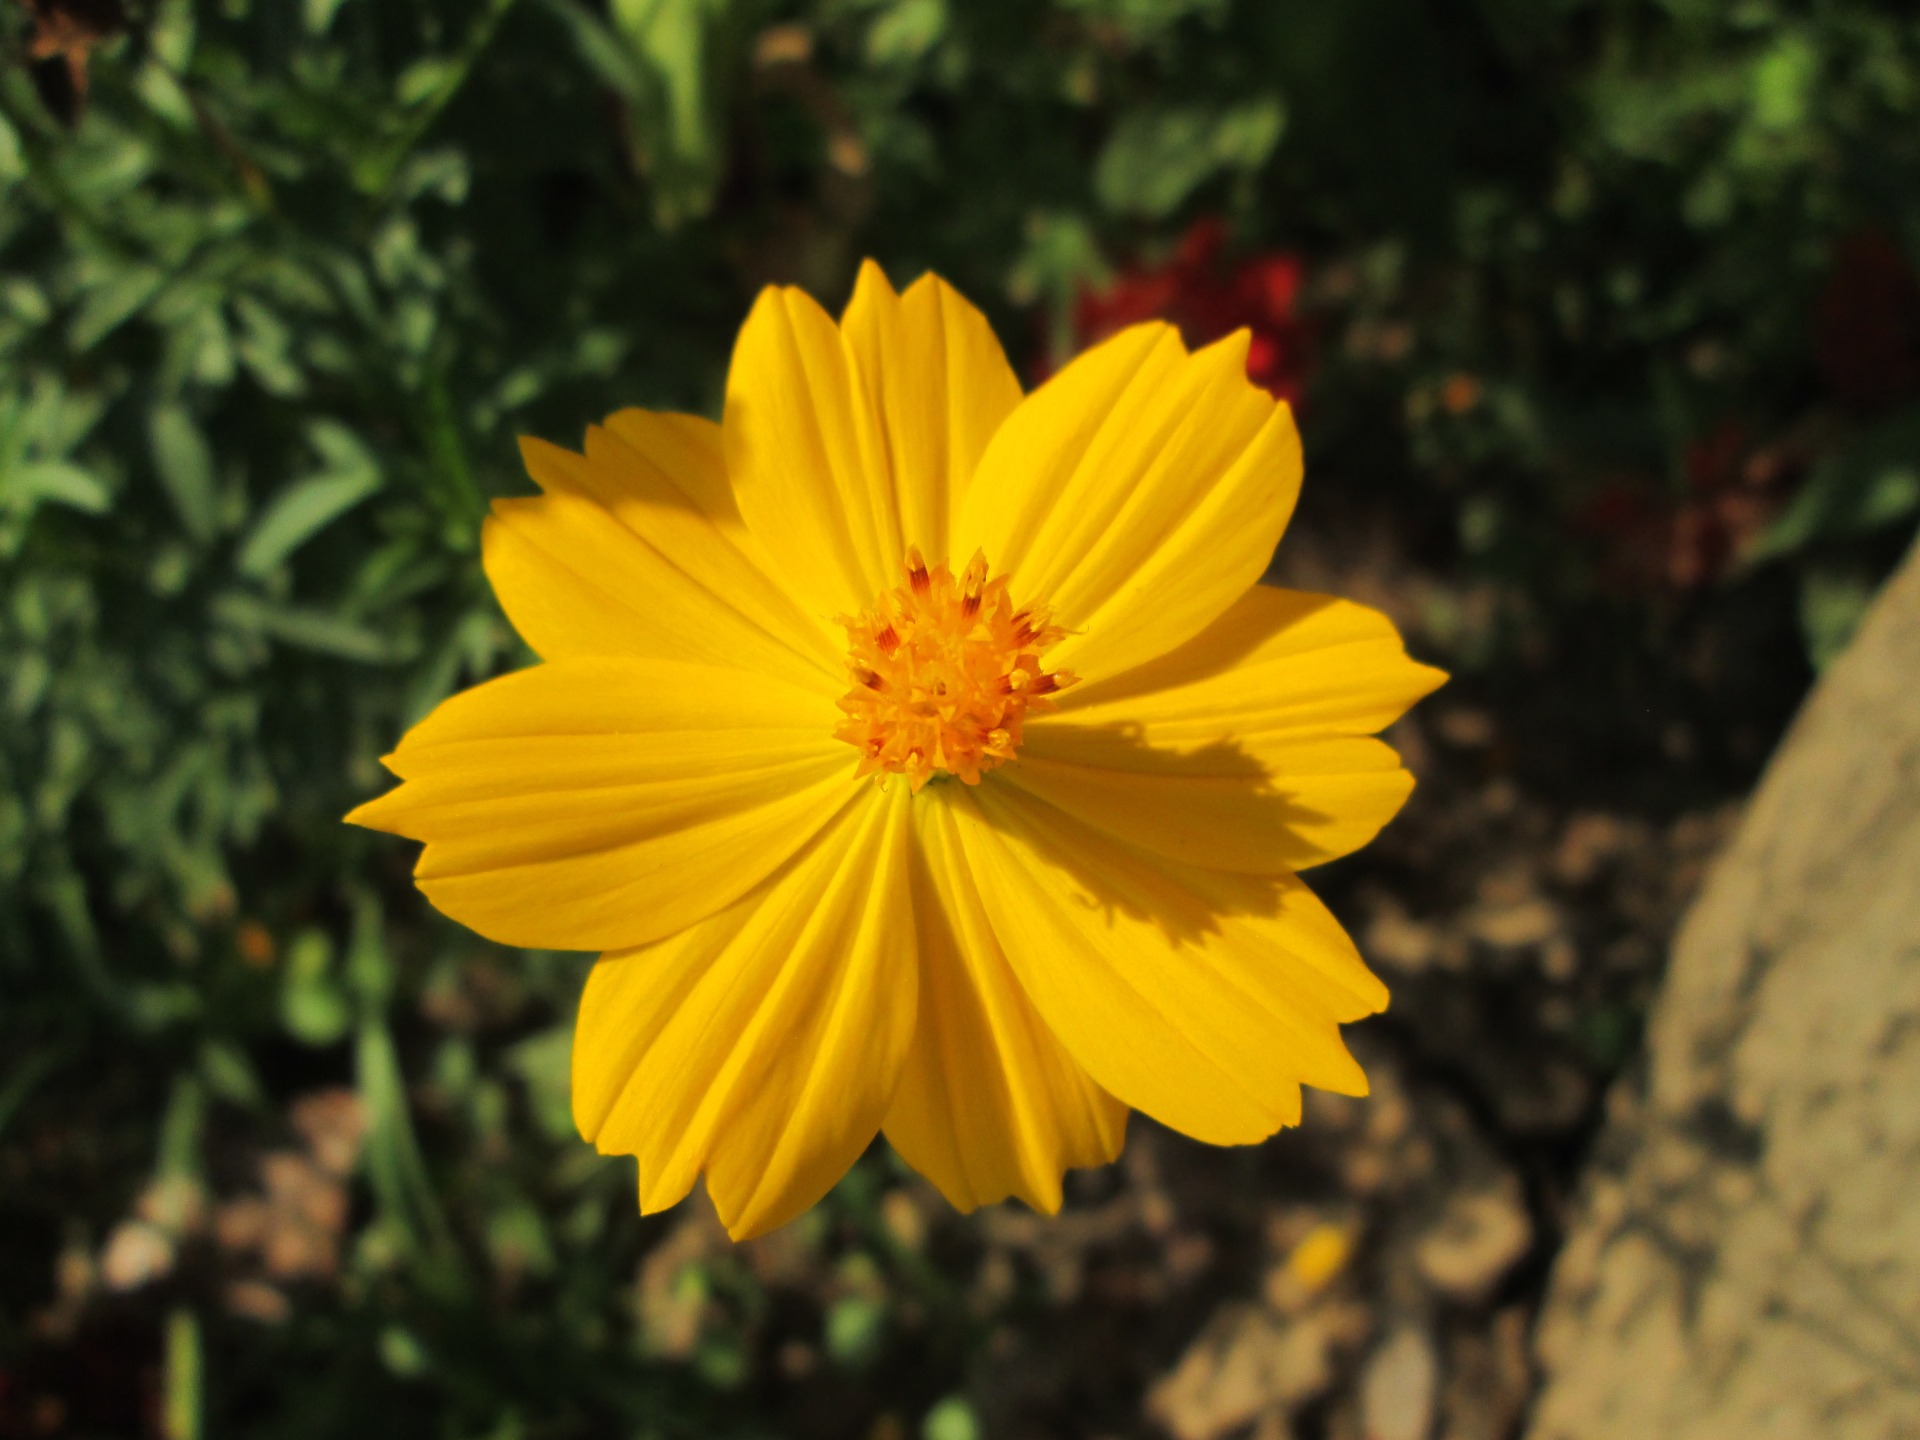
nature, plant, flower, petal, herb, park, botany, yellow, garden, flora, wildflower, macro photography, flowering plant, daisy family, sulfur cosmos, annual plant, plant stem, land plant, garden cosmos